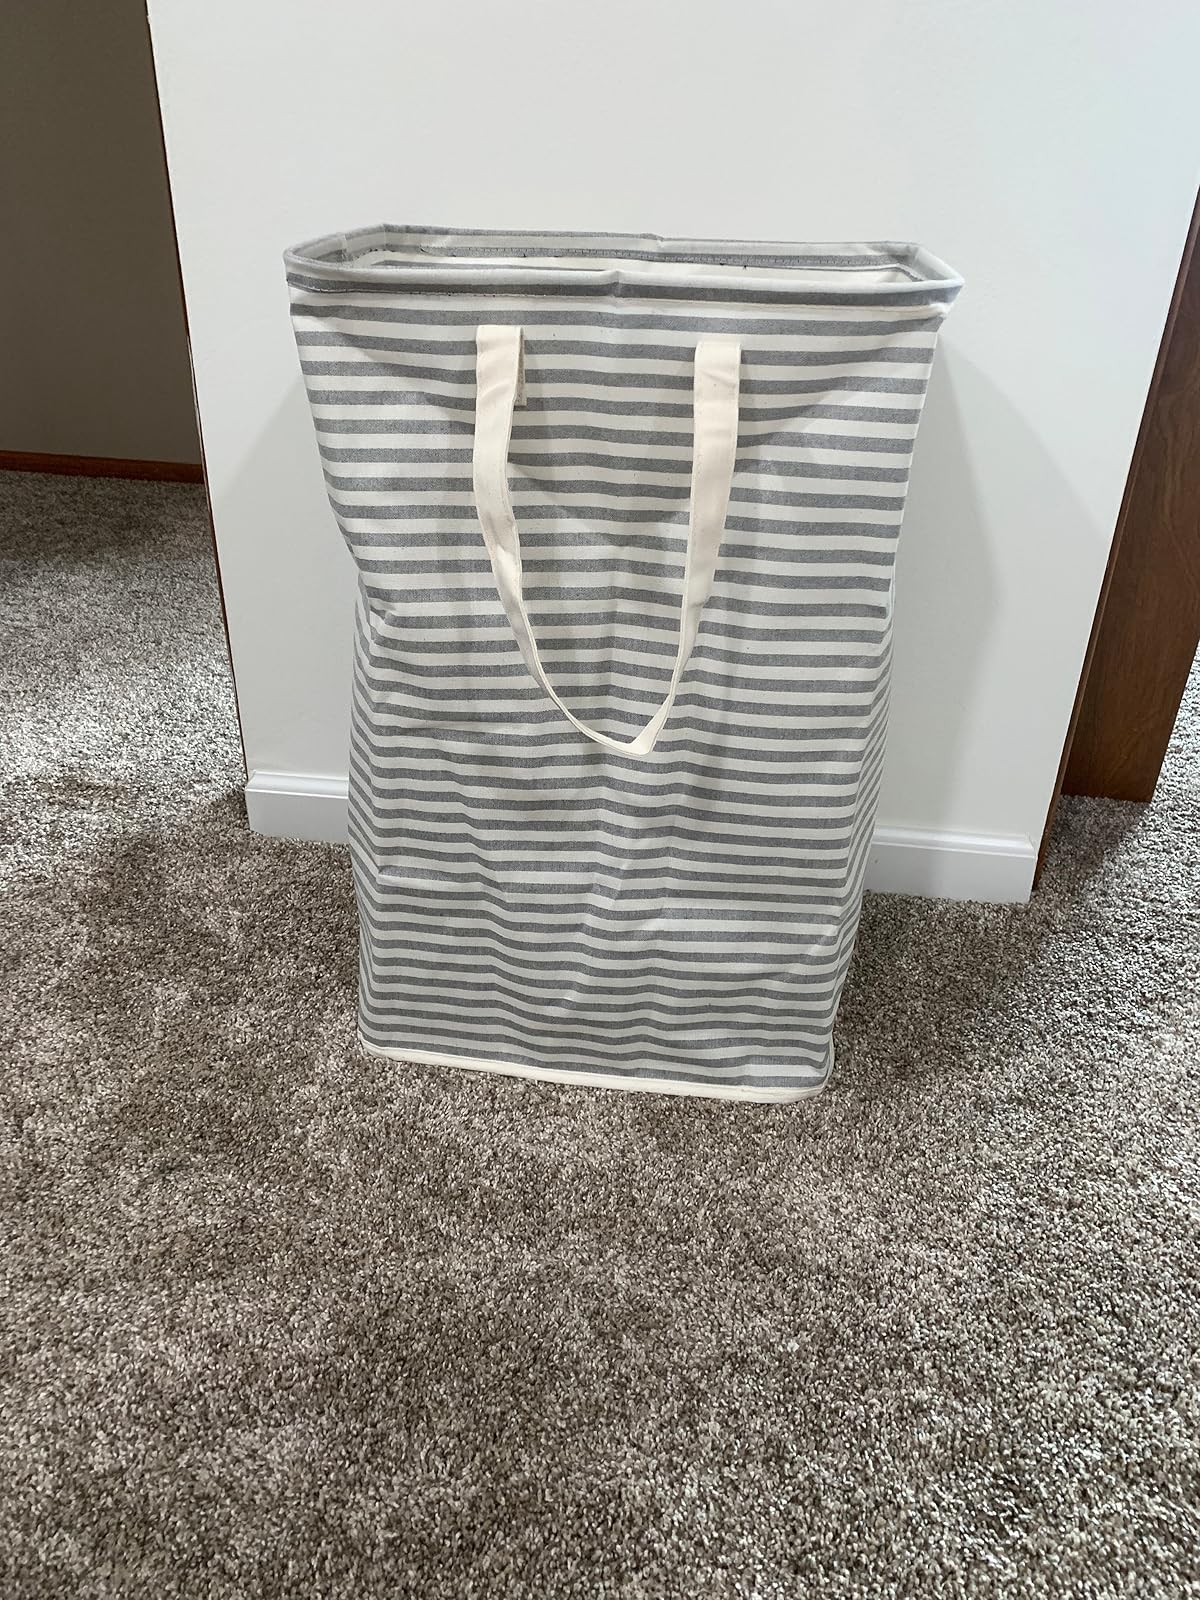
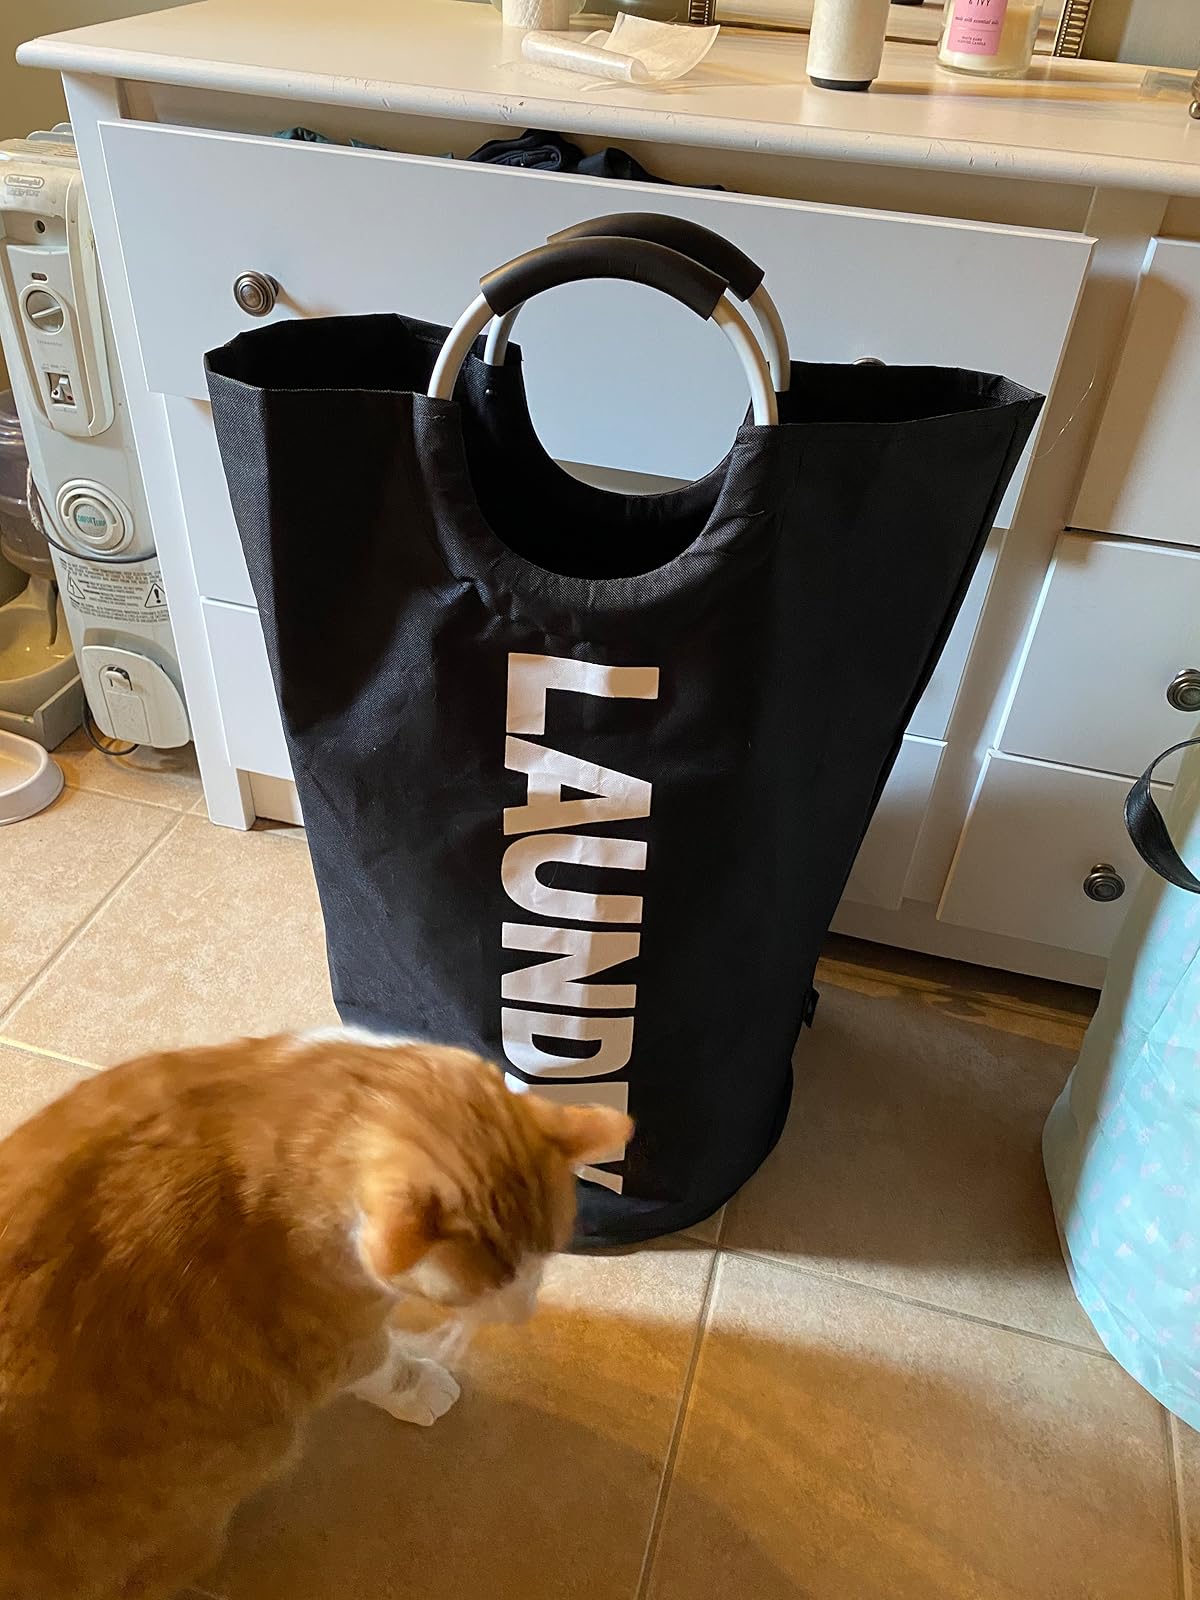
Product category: items_hamper
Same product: no